Gabriel Hayes

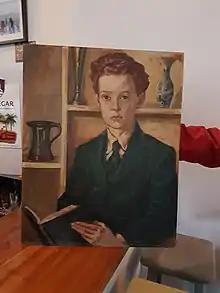
"Portrait of a young Boy" by Hayes

Mary Gabriel Hayes was born on 25 August 1909 at Holles Street Hospital, Dublin. Her parents were Jeremiah and Gertrude Hayes (née Lawlor). Her father was a member of the Royal Irish Constabulary, and worked in the prison service. Hayes was primarily raised by her aunt. She attended in the Dominican College, Eccles Street, Dublin. She studied for a year at the Dublin Metropolitan School of Art (DMSA) in 1925 to 1926, before living in the United States for a short time. She then moved to France to study French in Montpellier for 3 years. While there, she took art classes and visited art galleries before moving to Paris. Returning to Dublin, she enrolled in the DMSA in 1930, spending her summer holidays in Italy or France. While at the DMSA, she focused on painting while studying under Seán Keating and Oliver Sheppard. In her second year at the DMSA, she won the teachers-in-training scholarship. She finished her studies at the DMSA in 1936.